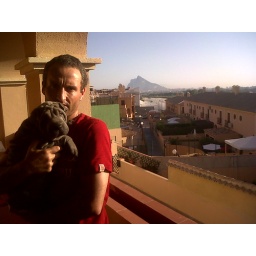
On my balcony with the rock in the background